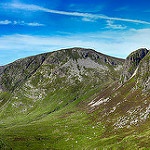
Label: mountain